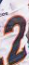
Number: 2